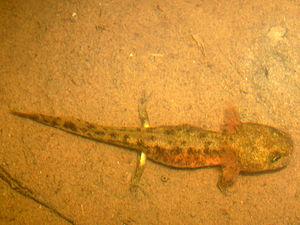
La Salamandre tachetée est une espèce d'urodèles de la famille des Salamandridae.